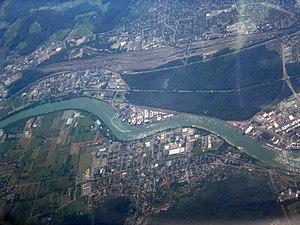
La gare de triage de Bâle-Muttenz du nom de la commune où est situé le bâtiment principal, est la principale gare de triage de Suisse du Nord-Ouest. Elle absorbe pratiquement tout le trafic de fret ferroviaire entre l'Allemagne et la Suisse. Depuis Bâle-Muttenz, les trains marchandises desservant l'axe ferroviaire nord-sud vers l'Italie sont aiguillés soit vers la ligne du Gothard, soit vers la celle du Lötschberg.